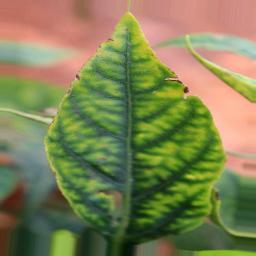
Label: nutritional